Peter Hawes

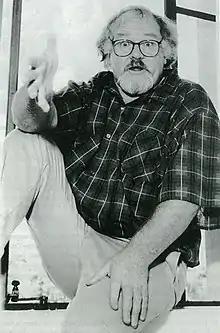
Hawes in 1994

Peter Robert Hawes (30 September 1947 – 29 October 2018) was a New Zealand playwright, novelist, and scriptwriter.